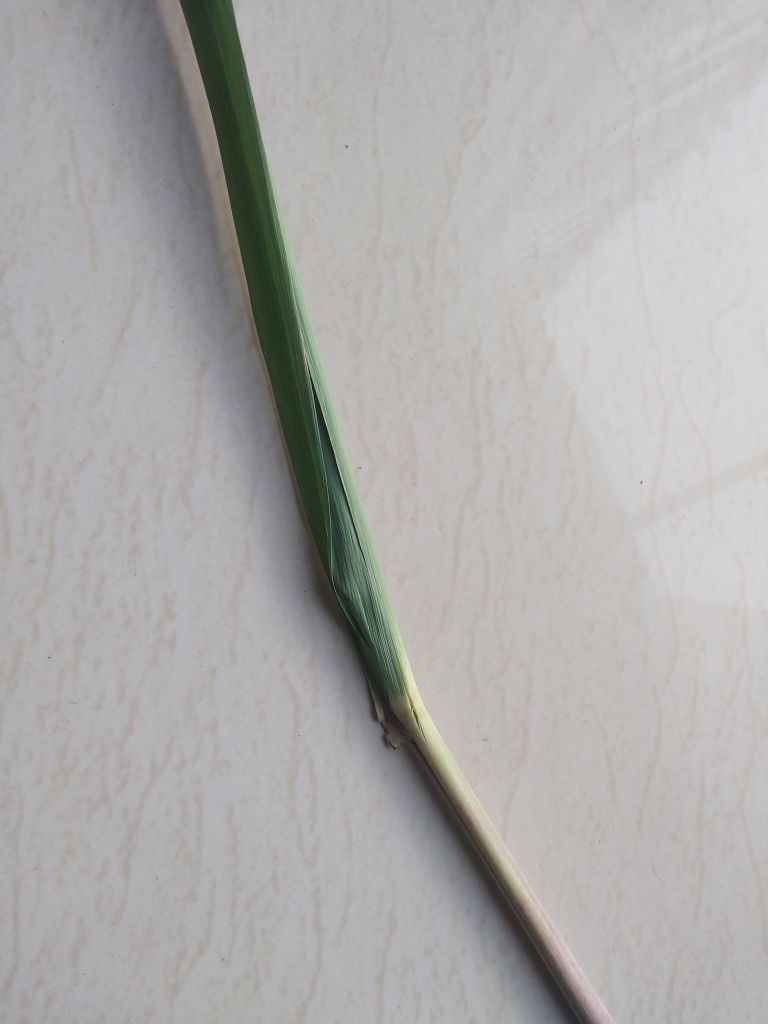
Label: Smut